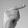
ASL letter: G